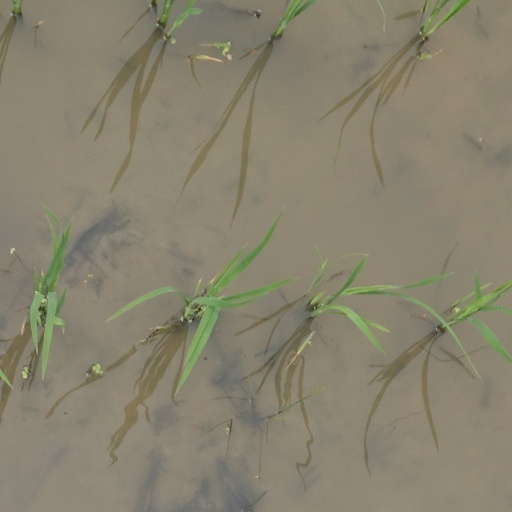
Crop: rice